List of birds of South Africa

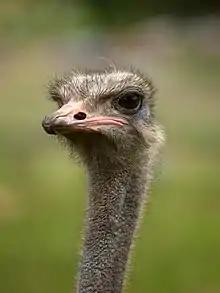
Common ostrich

Order: StruthioniformesFamily: Struthionidae